EuroBasket Women 2025

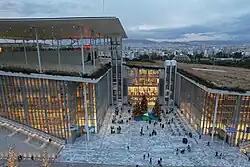

The final draw took place at 19:00 CET on 8 March 2025 at the Stavros Niarchos Foundation Cultural Center in Athens, Greece. Journalist Lila Kountourioti and actress Yioulika Skafida hosted the draw. Basketball players, Dimitris Diamantidis and Sandrine Gruda, were the guests who assisted the draw. The draw started with the co-hosts being placed into their respective groups and continued with, in order, pots 4, 3, 2 and 1 being drawn, with each team selected then allocated into the first available group alphabetically. The position for the team within the group would then be drawn (for the purpose of the schedule).